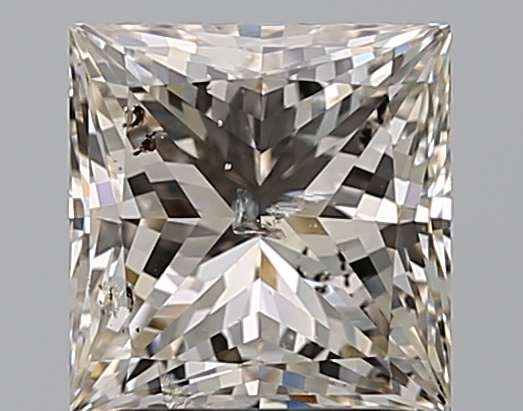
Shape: princess
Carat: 2
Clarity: SI2
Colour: K
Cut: EX
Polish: VG
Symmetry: VG
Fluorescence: VSL
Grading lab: IGI
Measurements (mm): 6.9 x 6.72 x 4.95